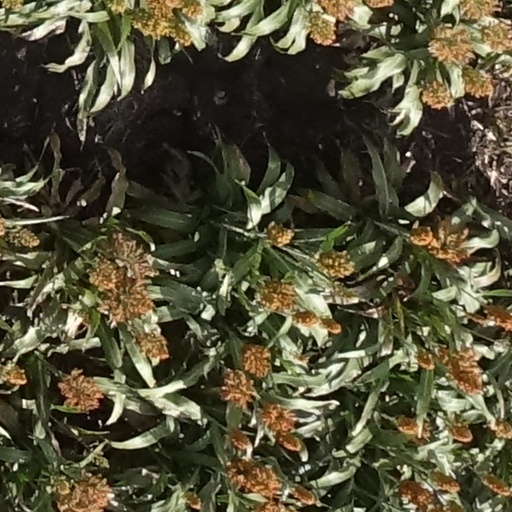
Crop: sorghum